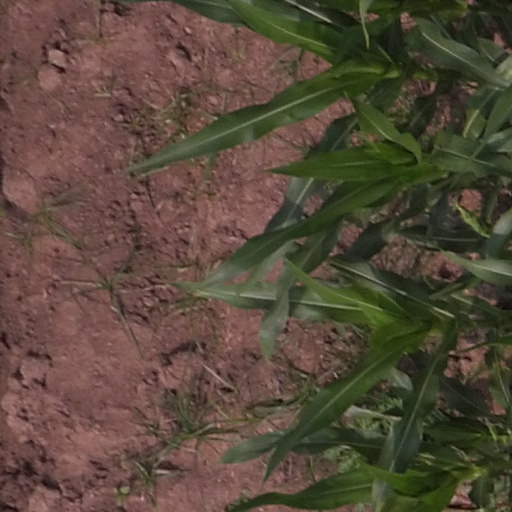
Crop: maize; corn